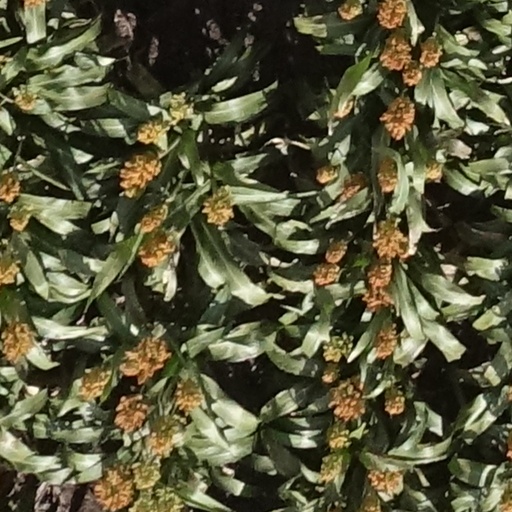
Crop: sorghum